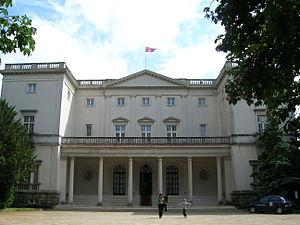
Le palais Blanc est un palais serbe situé à Belgrade. Il fait partie du Complexe royal, un ensemble de résidences royales et d'espaces verts situé dans le quartier de Dedinje, l'une des zones les plus résidentielles de la capitale serbe. Le Complexe royal couvre une superficie de 100 hectares dont 27 entourent le Palais royal et 12 le Palais blanc.